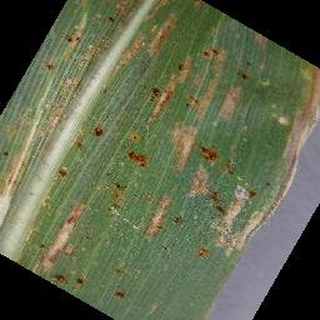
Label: corn_cercospora_leaf_spot